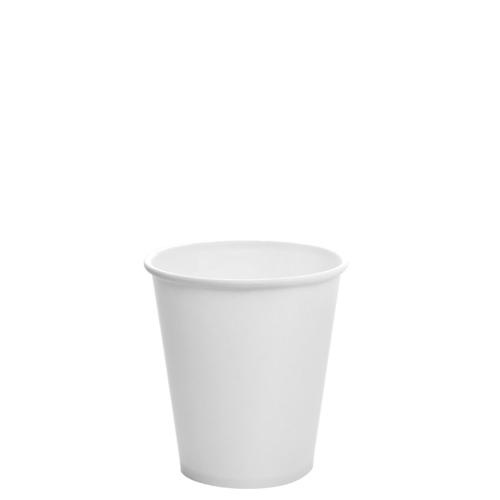
9oz Paper Cold Cup - White (75mm) - 1,000 ct
Our bulk paper cold cups are designed for fountain drinks, soda, pop, and other cold drinks. These are perfect for quick service ​restaurants. We have many different prints and sizes for whatever your establishment needs. They come double poly lined. Take advantage of Restaurant Supply Drop's everyday wholesale pricing​ and custom printing ​. Manufacturers UPC: 877183001892 Paper Cold Cups: Case 1,000 cups 9 oz Paper Cold Cups: 9oz Width: 75mm Style: White Other Sizes: 9oz, 12oz, 16oz, 22oz, and 32oz Paper Cold Cups: Case 1,000 cups (50 cups in a pack / 20 packs in a case) 9 ounce Paper Cold Cup Distributor Disposable Cold Cups with Lids are one of our top sellers for QSR's. Restaurant Supply Drop is one of America's biggest restaurant supply companies providing all the drink supplies and take out supplies you'll need: Fold To-Go Containers , Disposable Plastic Cups , Plastic Straws , Paper Straws , and Disposable Cups for Hot Drinks . Need help finding what you're looking for? Give us a call and talk to a restaurant supply specialist at 310-988-2144! Have a Paper Cold Cup Question? Reach out to our team of experts. We can answer all your questions and help you find any cups you're looking for! Call today at 310-988-2144
Brand: Karat
Category: Business & Industrial > Food Service > Disposable Tableware > Disposable Cups